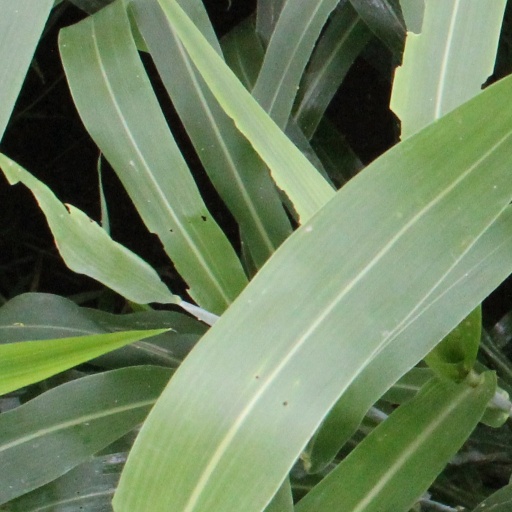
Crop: sorghum